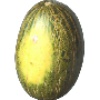
Label: melon_piel_de_sapo